Henry IV, Duke of Limburg

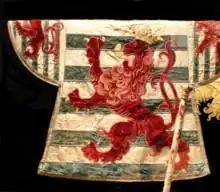
Tabard Herald Duchy Limburg 15th century for the Stattholder-First King at Arms Golden Fleece / Weltliche Schatzkammer Vienna

Originally lord of Montjoie, he married Irmgard of Berg, heiress of the County of Berg, a daughter of the count Adolf VI, who died at the Siege of Damietta in 1218. Irmgard and Henry could not immediately inherit the county, as it was held by Engelbert I, Archbishop of Cologne. Engelbert being the principal adviser of Frederick II, Holy Roman Emperor, he was confirmed in the county for life, paying a rent to Henry and Ermengard. Engelbert was assassinated on 7 November 1225 and Henry inherited Berg, inheriting Limburg a little while later. He then entrusted Montjoie to his brother Waleran, who already held Faulquemont.